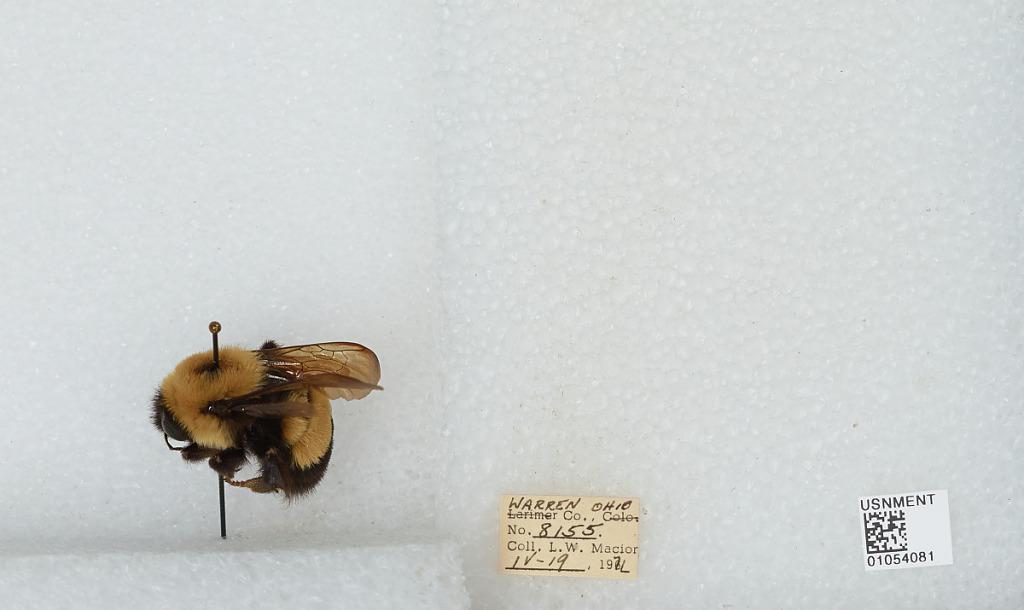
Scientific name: Bombus (Bombus) affinis Cresson
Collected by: L. Macior
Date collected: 1971-4-19
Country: United States
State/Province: Ohio
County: Warren
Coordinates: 39.4242, -84.1856